York Regional Police

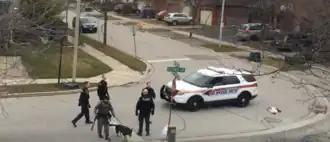
York Regional Police K9 unit searching for a missing person in Vaughan

The emergency response unit (ERU) is the YRP SWAT team formed in 1980. The ERU is a group of specialized operators. The unit's primary mandate is to deal with high-risk situations beyond the safe operating limits of police officers with their normal equipment and training. The ERU provides assistance during any high risk situations by performing the following;